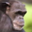
Label: chimpanzee